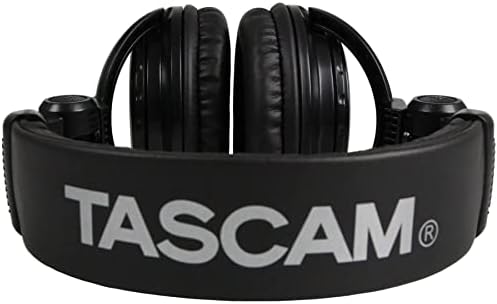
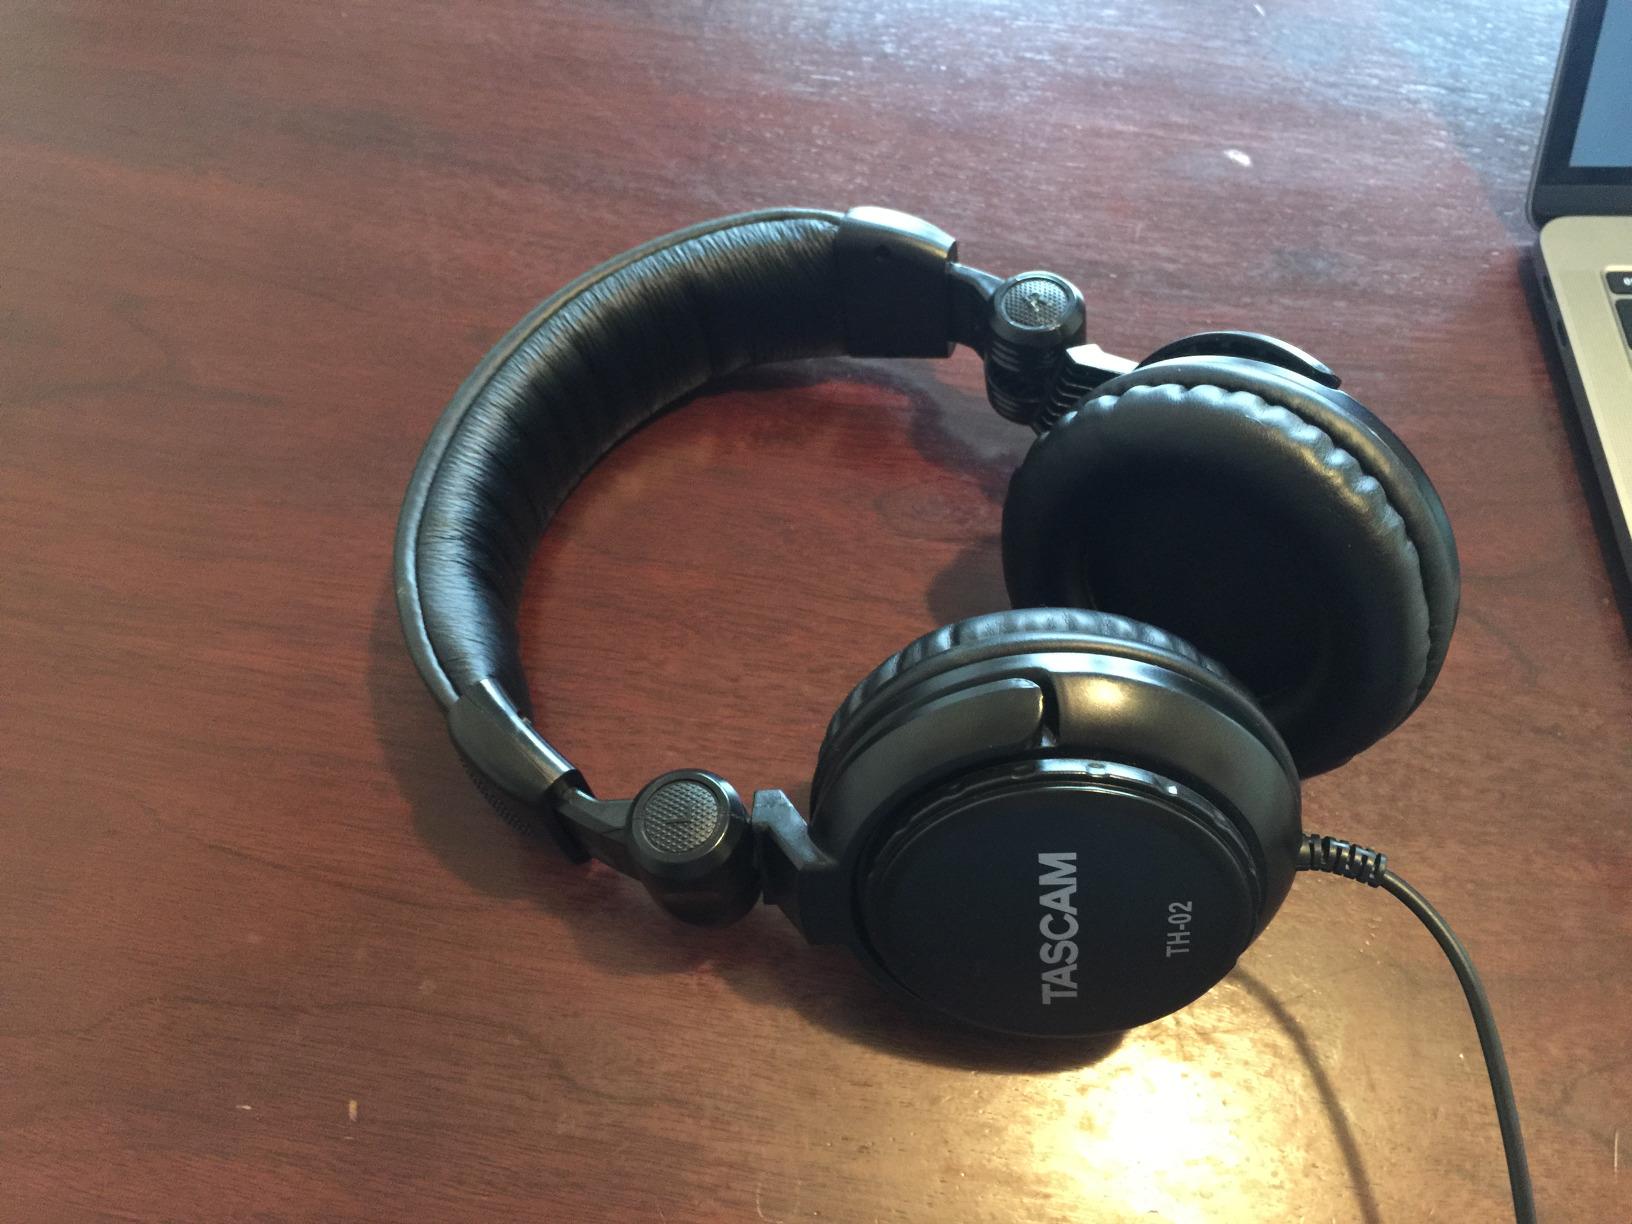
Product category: headphones
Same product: yes